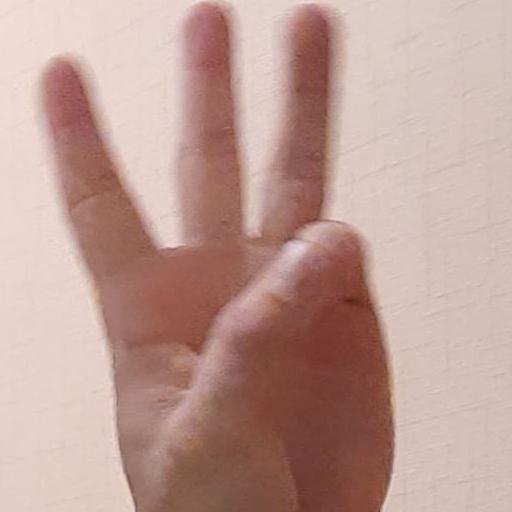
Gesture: three